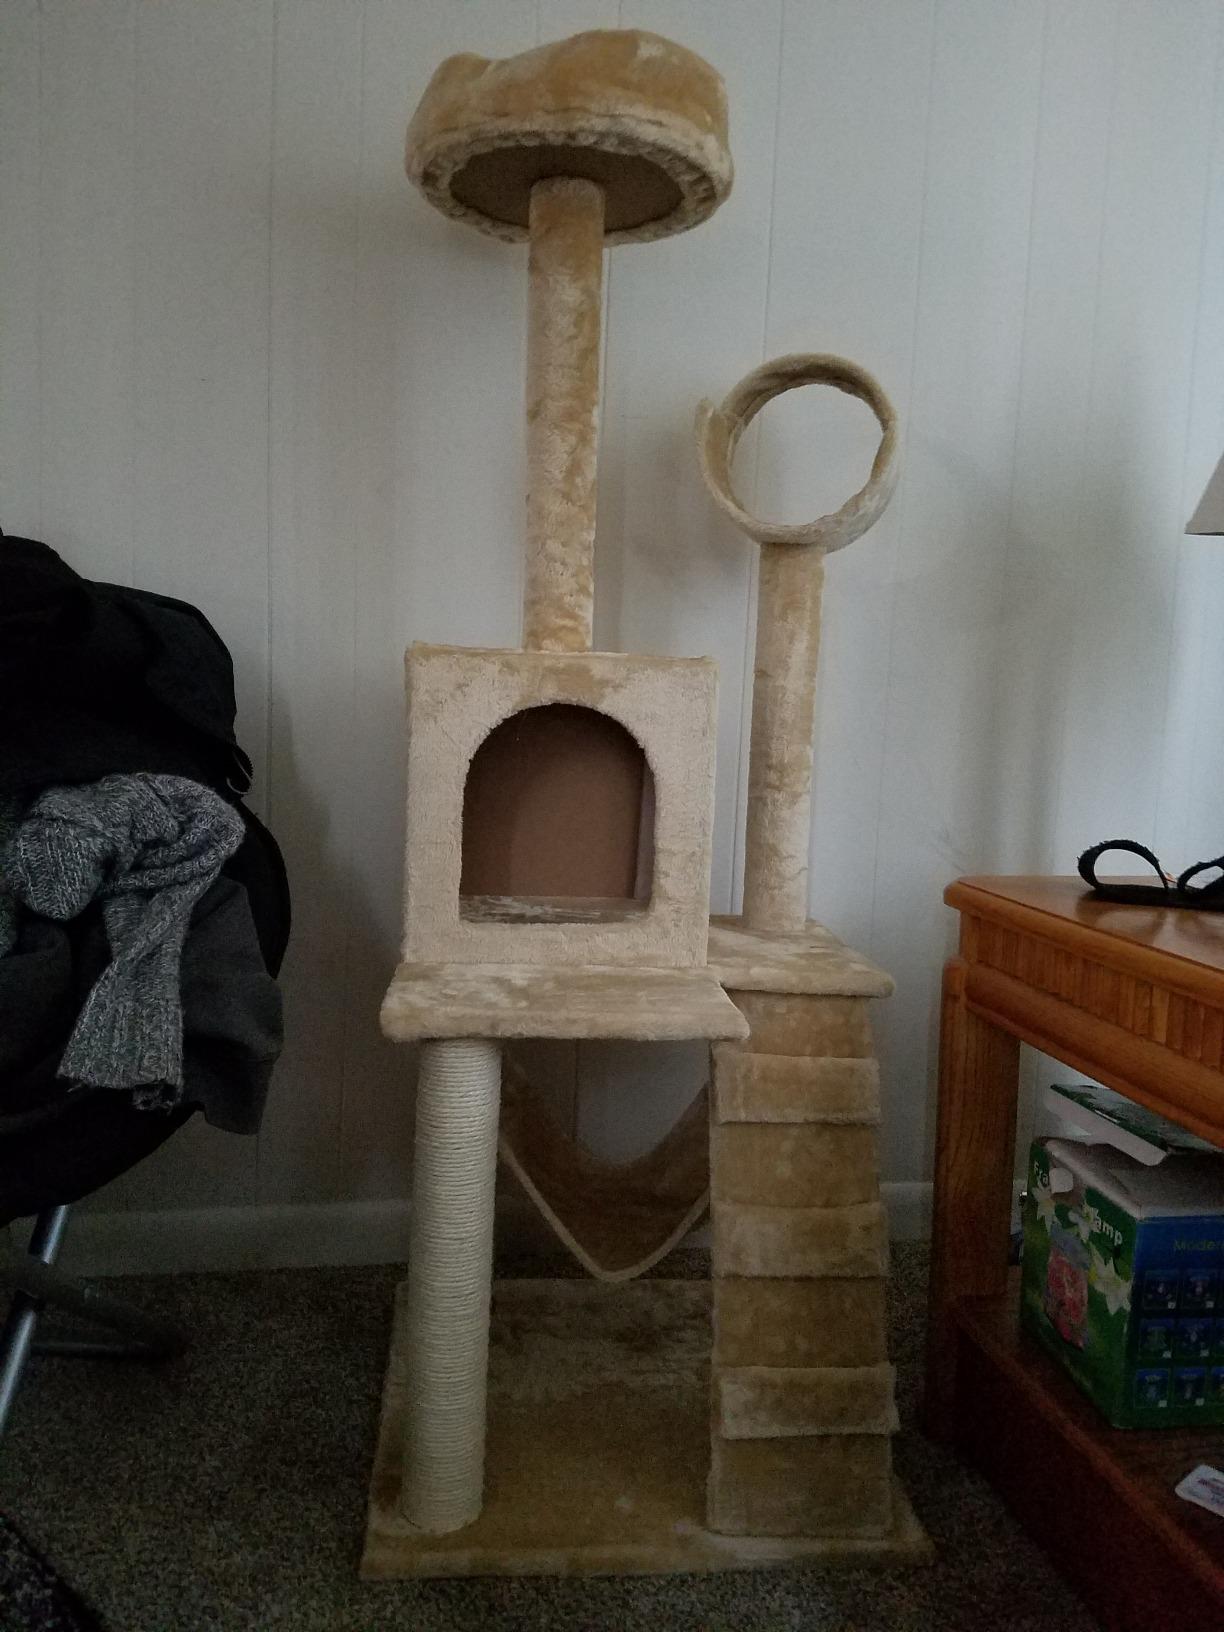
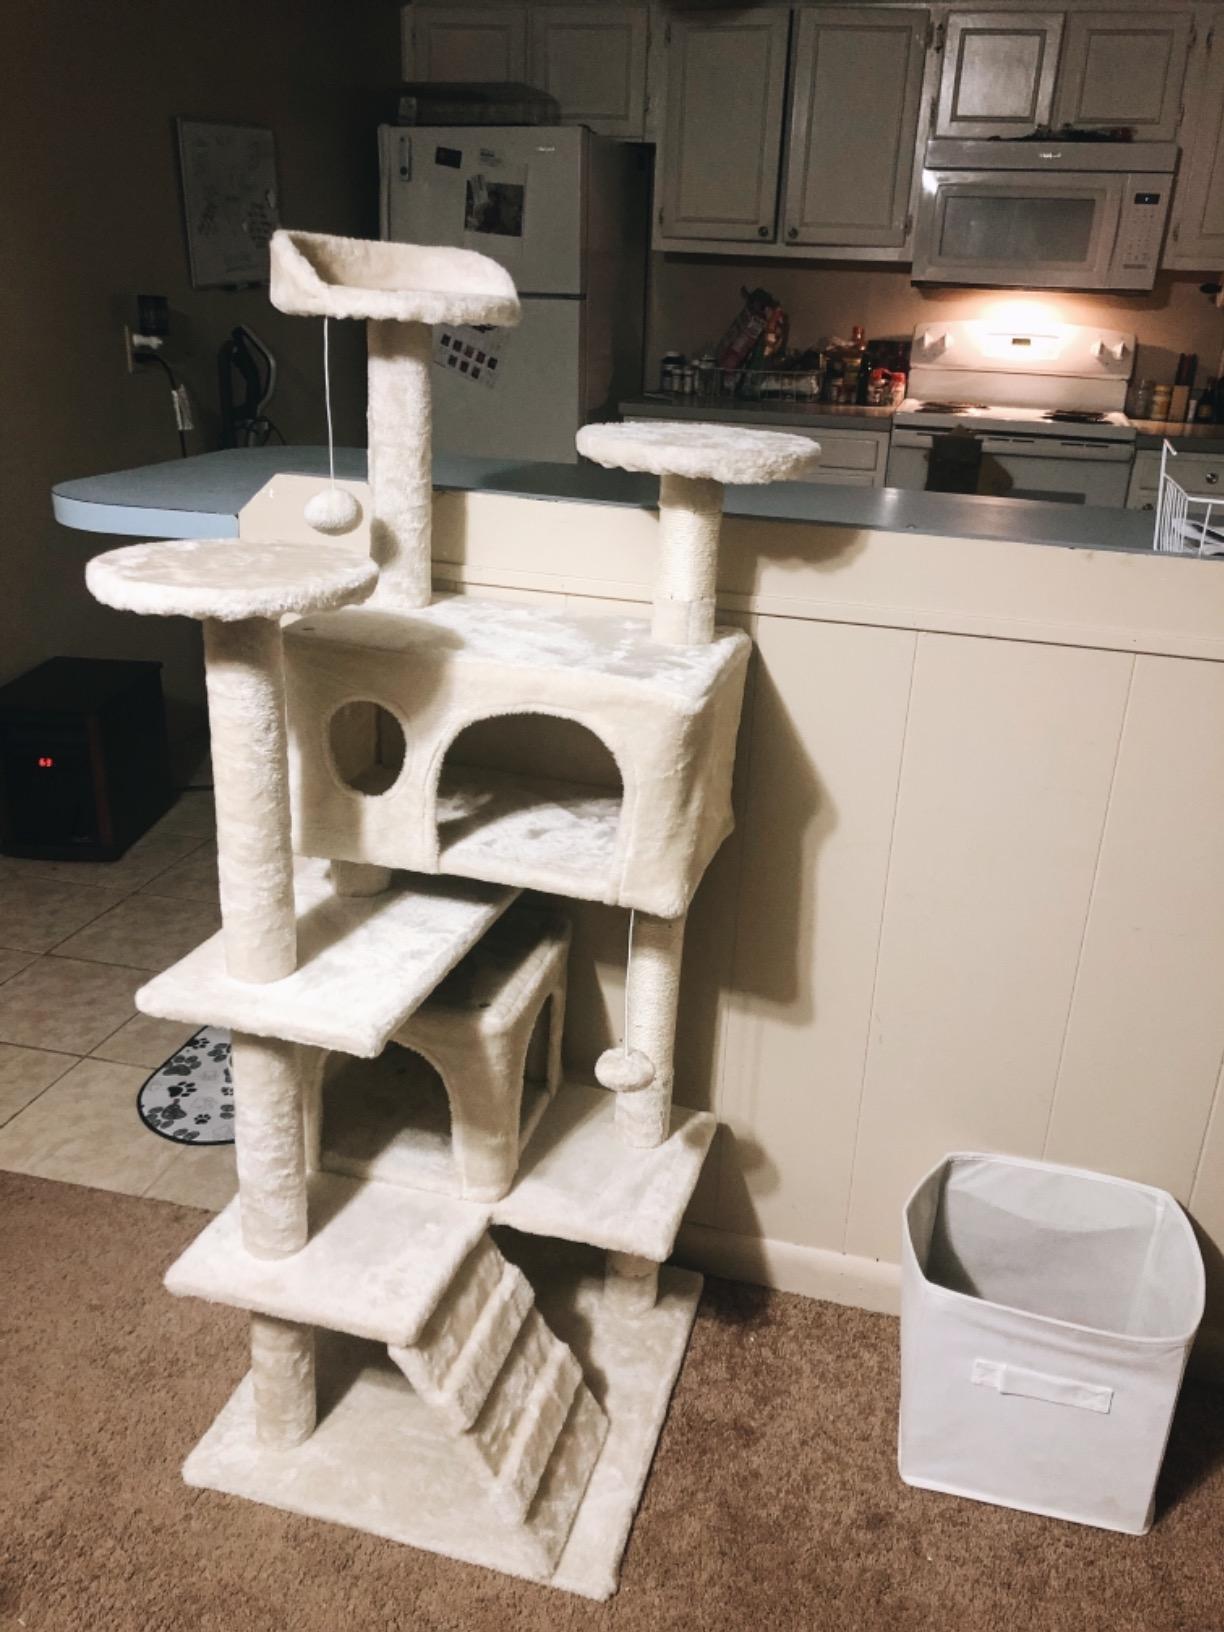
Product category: items_cat tree
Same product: no